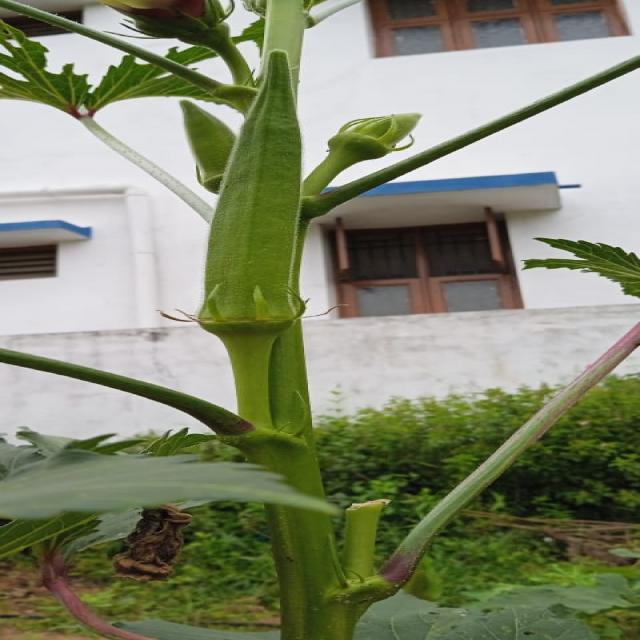
Label: Under-mature